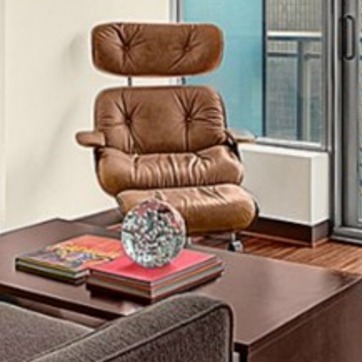
Material: leather